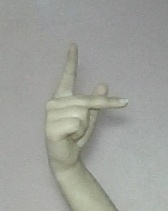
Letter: dha